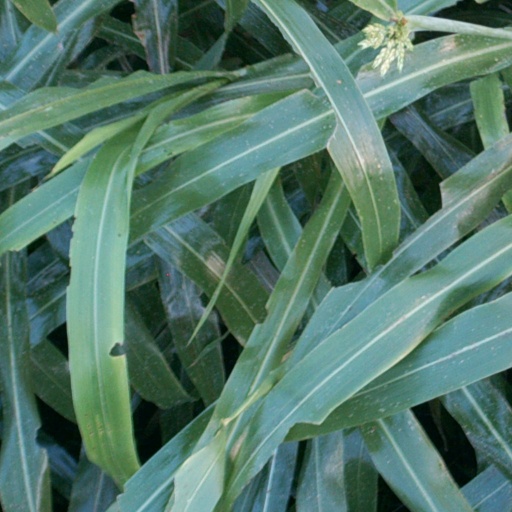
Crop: sorghum